List of Major League Baseball career extra base hits leaders

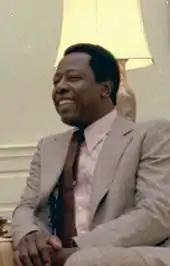
Hank Aaron, the all-time leader in extra-base hits.

In baseball, an extra base hit (EB, EBH or XBH), also known as a long hit, is any base hit on which the batter can advance past first base without the benefit of a fielder either committing an error or opting to make a throw to retire another base runner (see fielder's choice). Extra base hits are often not listed separately in tables of baseball statistics, but are easily determined by calculating the total of a batter's doubles, triples, and home runs.